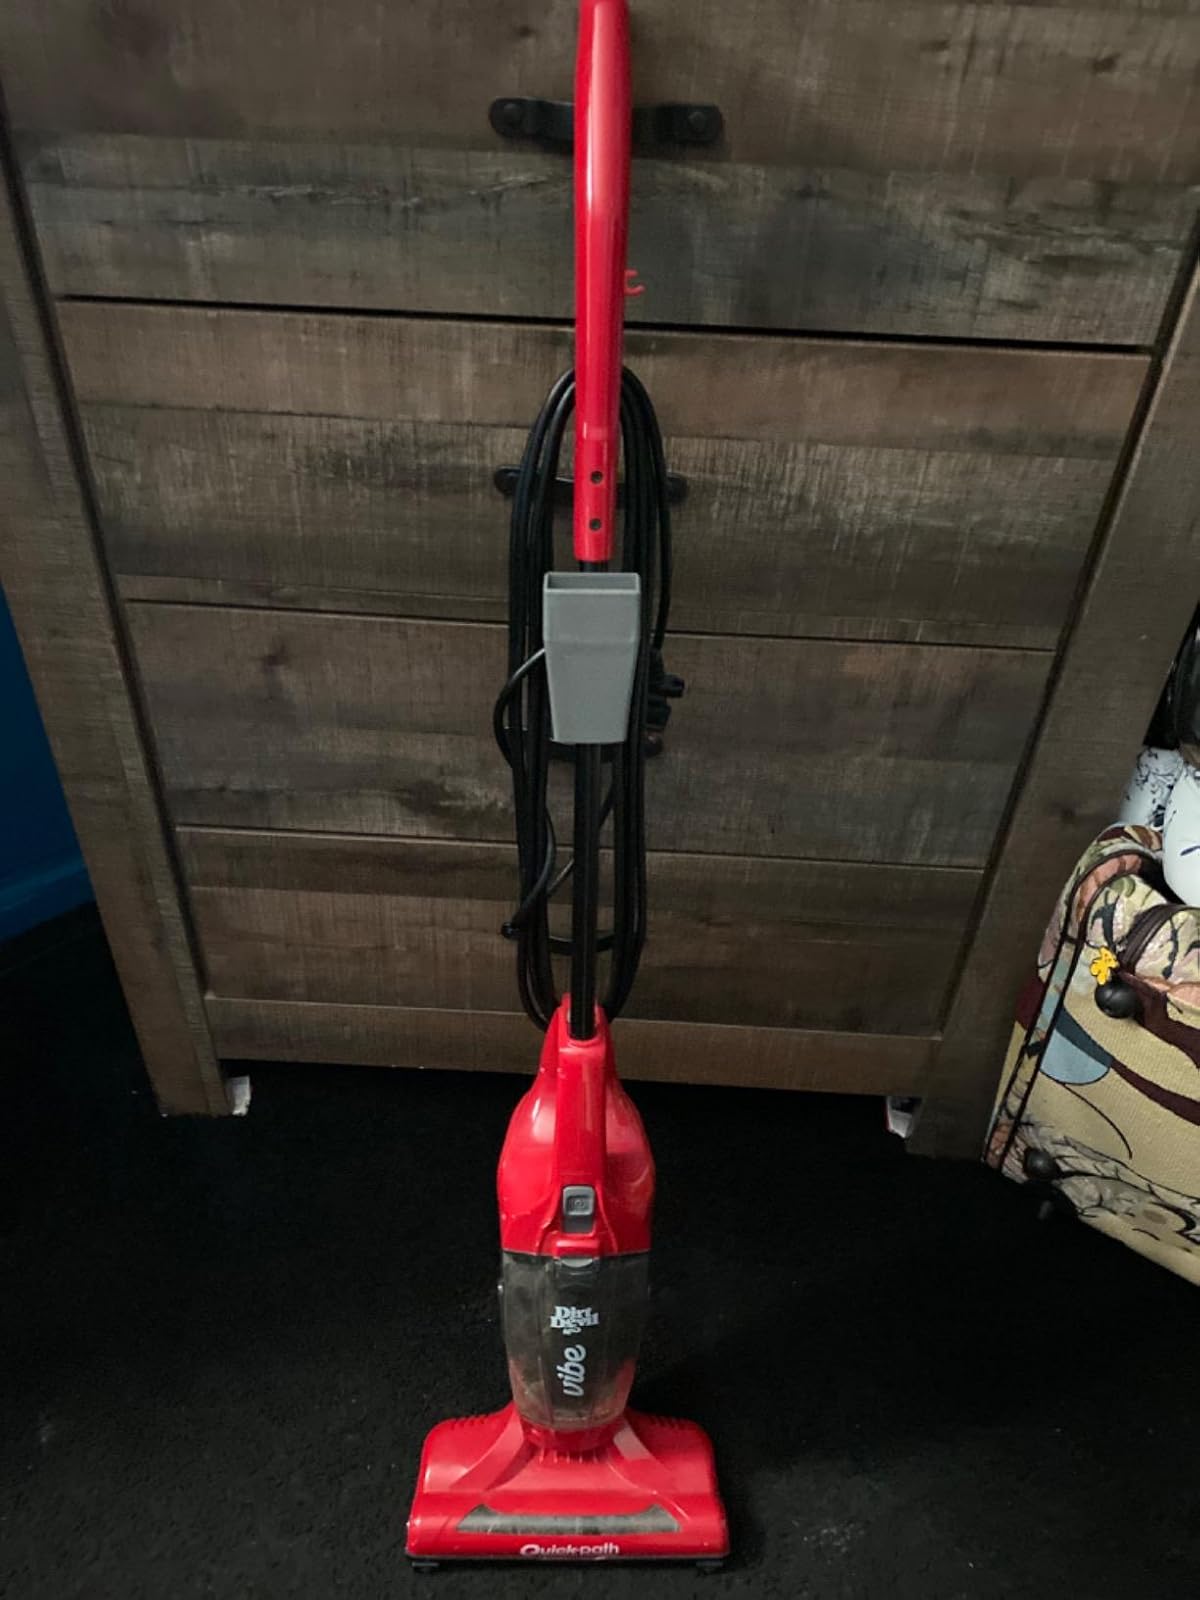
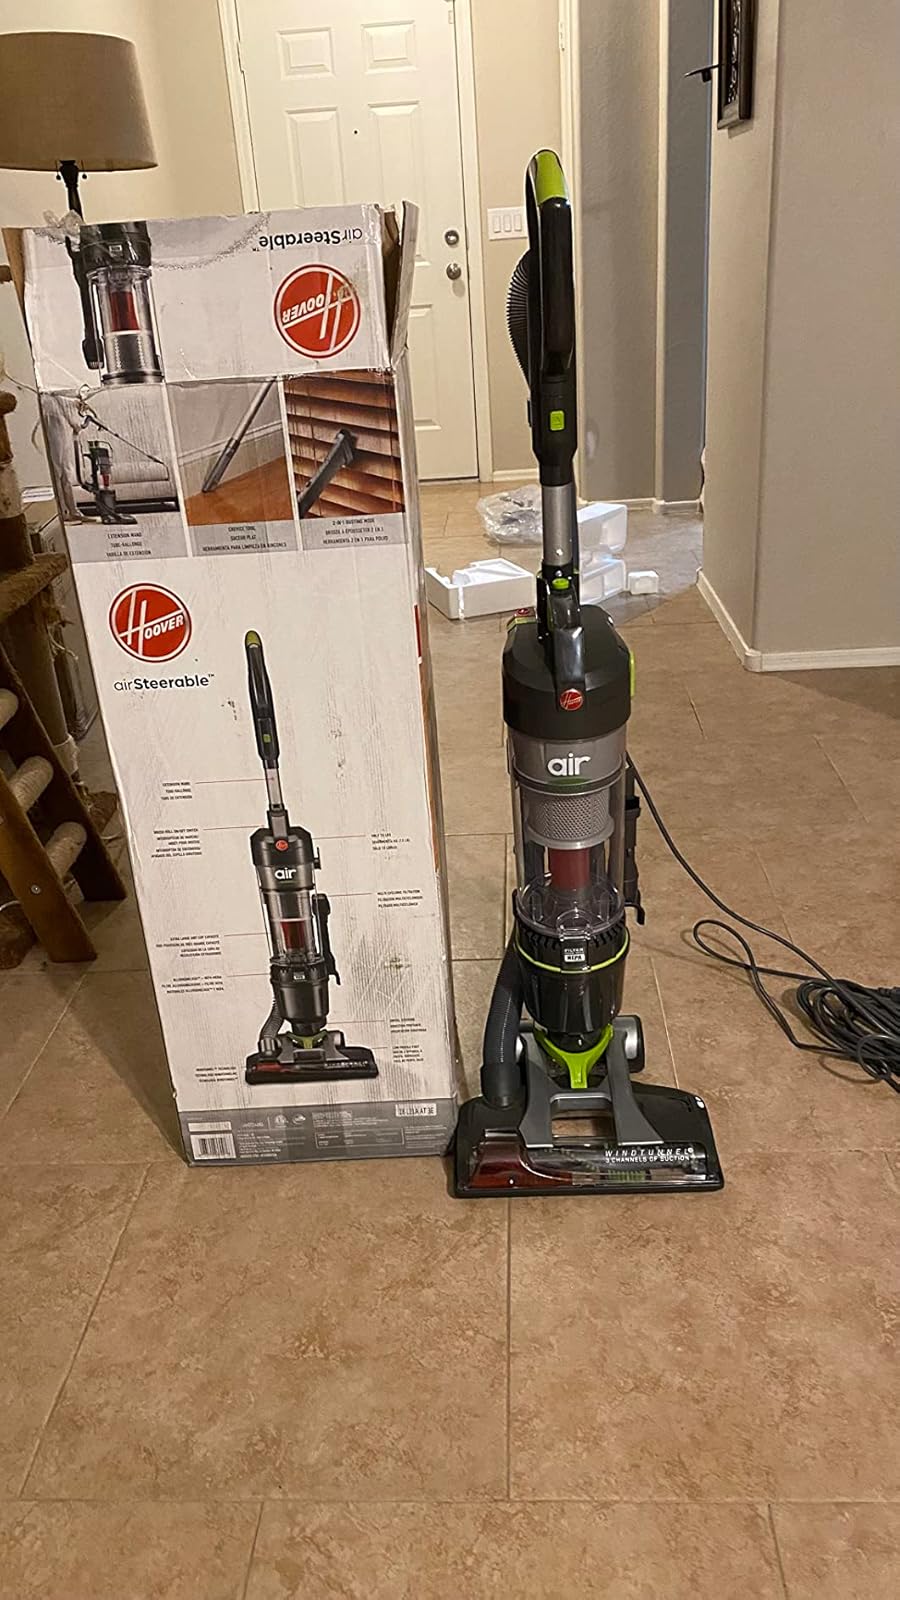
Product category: items_vacuum
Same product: no